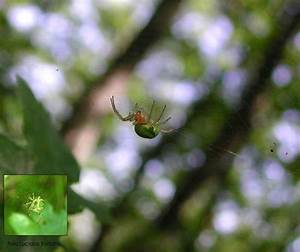
Label: spider